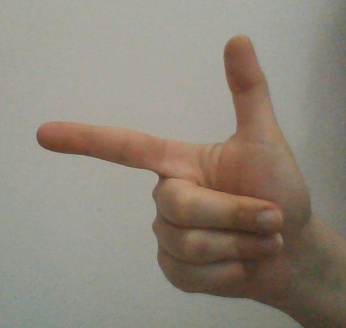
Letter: yaa